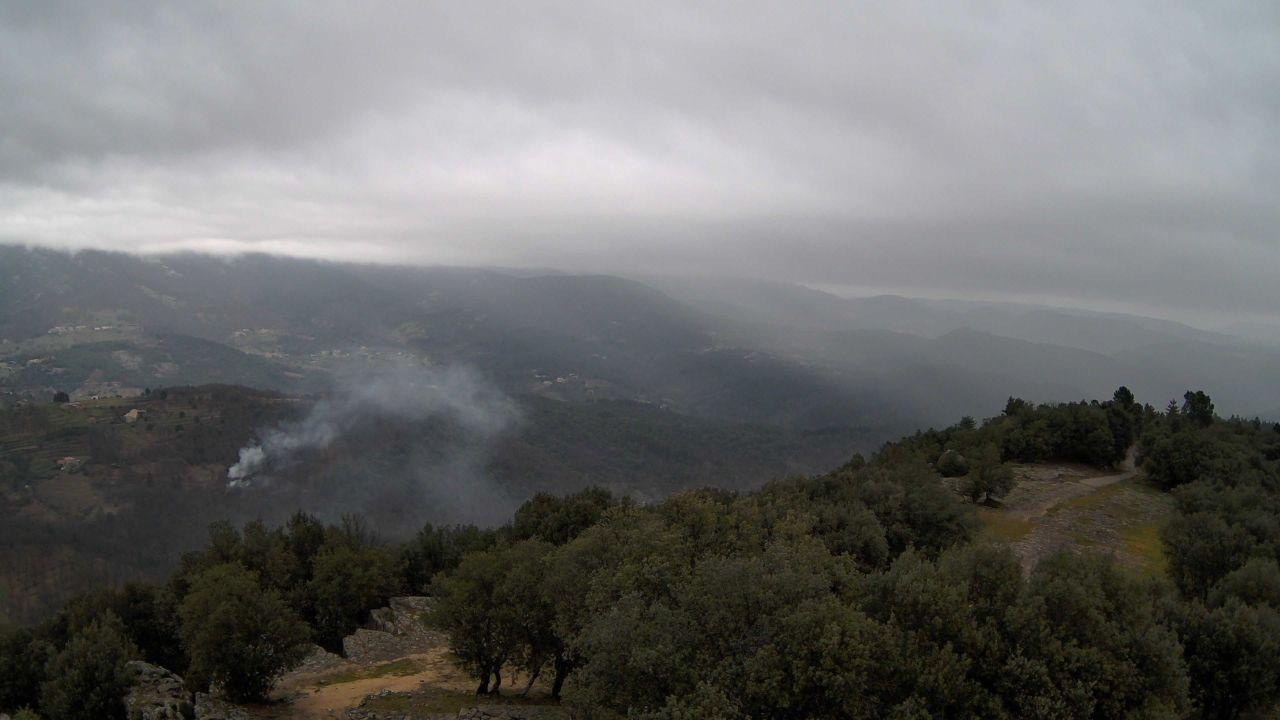
Fire: no
Smoke: yes